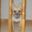
Label: dog